Madonna: An Intimate Biography

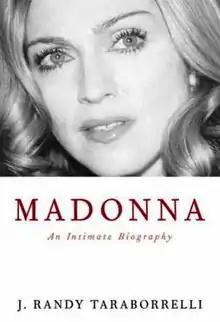
Hardcover book (UK edition, 2001)

Madonna: An Intimate Biography is a book by American author J. Randy Taraborrelli, chronicling the life of American singer Madonna. The book was released in April 2001 by Sidgwick & Jackson in the United Kingdom, and in the United States by Simon & Schuster in August 2001. Taraborrelli first considered writing the book in 1990, but, realizing the project might be premature in respect to Madonna's fledgling career, set it aside. He began writing the book in 1996, when Madonna gave birth to her daughter Lourdes.